MV Wakashio oil spill

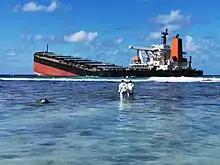
IMO workers in hazmat suits stand in surf near the wreck on 13 August 2020

"Wakashio" ran aground on a coral reef on 25 July, but did not immediately begin leaking oil. Oil began to leak from the ship on 6 August, by which time Mauritius authorities were trying to control the spill and minimize its effects. They isolated environmentally sensitive areas of the coast while waiting for help from foreign countries to pump out an estimated 3,890 tons of very low sulphur-fuel oil. By 10 August, about 1,000 metric tons of fuel had spilled, with estimates of the remaining oil onboard ranging from 2,500 to 3,000 metric tons. High winds and waves halted cleanup efforts on 10 August; visible cracks in the hull of the ship led to worries that the ship might "break in two," according to Mauritius' prime minister Pravind Kumar Jugnauth. Jugnauth said that 3,000 tons of oil had been pumped out of the ship's fuel reservoirs. Data from Finnish Iceye satellites indicated the spill had increased from on 6 August to on 11 August.